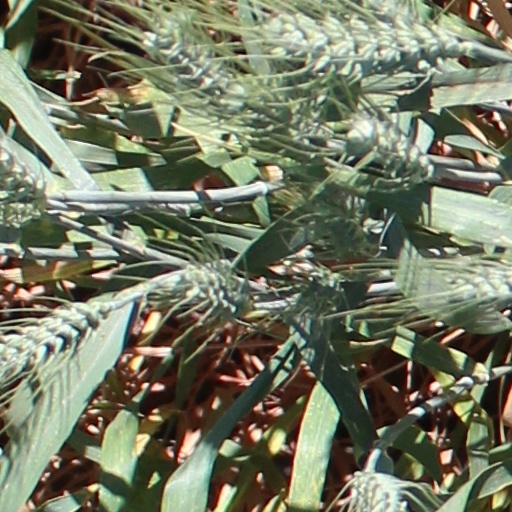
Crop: wheat